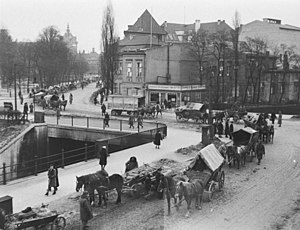
Fordrivelsen af tyskere efter 2. verdenskrig / Under krigen / Evakuering og flugt i Europa / Evakuering og flugt til områder i Nazityskland
Flygtningestrøm i Danzig, februar 1945.
Ved 2. verdenskrigs slutning flygtede eller udvistes hovedparten af de tyske befolkningsgrupper i områder uden for det nuværende Tysklands og Østrigs grænser. Det drejede sig især om for det første tidligere tyske områder, som blev annekteret at Polen og Sovjetunionen efter krigen – Østlige Brandenburg, Østpreussen og det meste af Pommern og Schlesien, for det andet om Tjekkoslovakiet, som blev genskabt ud fra det tidligere tjekkoslovakiske område, som havde været besat under krigen, og Sudeterlandet, som var blevet annekteret af Tyskland i 1938, og for det tredje om de tidligere polske områder, som var blevet annekteret eller besat af Tyskland under krigen. For det fjerde drejede det sig om Ungarn, Rumænien, nordlige Jugoslavien og andre stater i Central- og Østeuropa.